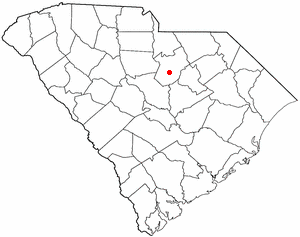
Camden est une ville des États-Unis, siège du comté de Kershaw en Caroline du Sud.